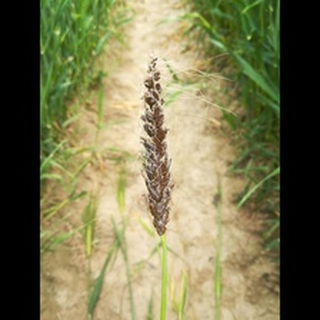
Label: wheat_smut